Kim Soo-hyun

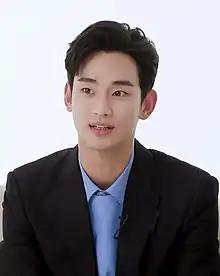
Kim in an interview for "It's Okay to Not Be Okay", June 2020

In 2015, Kim starred in KBS variety drama "The Producers", written by "My Love From the Star" writer Park Ji-eun. The drama drew solid ratings domestically, and was also sold to several countries internationally. Kim became one of South Korea's favorite leading faces on TV according to the Korea Broadcast Advertising Corporation. Kim once again won the "Daesang" (or "Grand Prize") at the 8th Korea Drama Awards, 4th APAN Star Awards and the 2015 KBS Drama Awards for his acting performance.